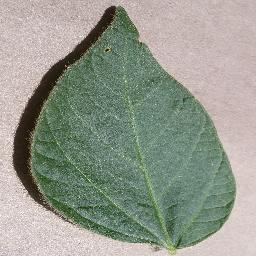
Label: Soybean___healthy